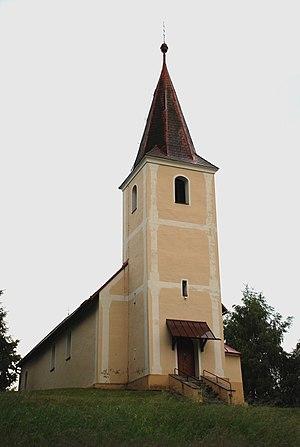
Kloster est une ancienne commune autrichienne du district de Deutschlandsberg en Styrie.